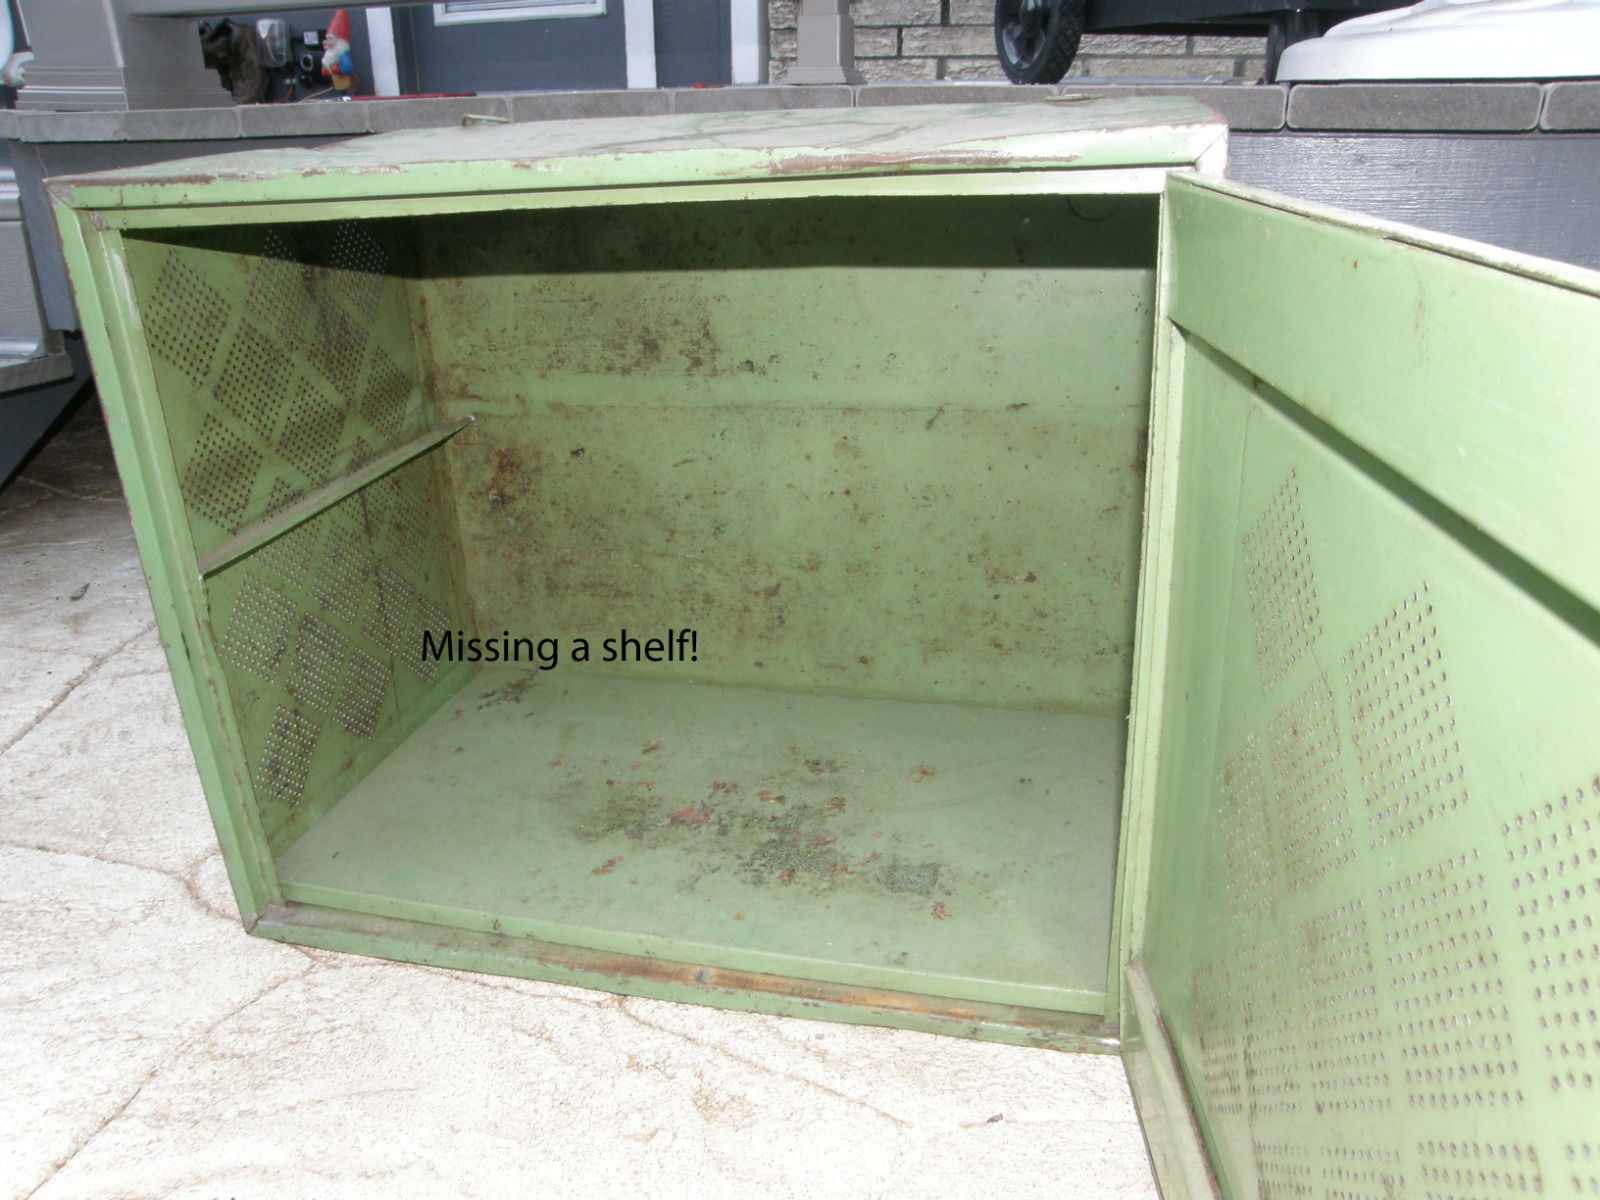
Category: cabinet